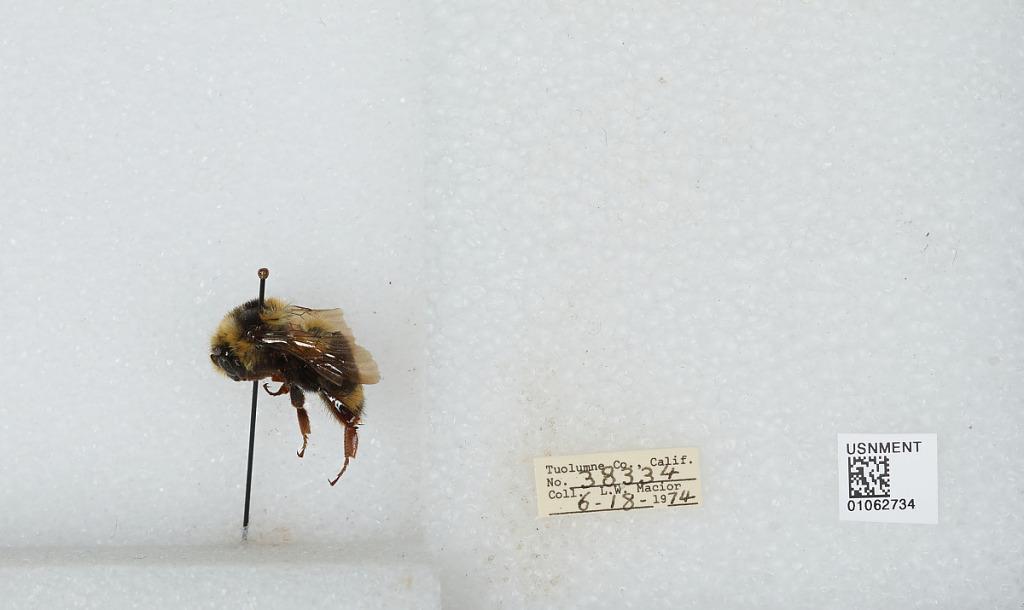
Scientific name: Bombus bifarius nearcticus
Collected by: L. Macior
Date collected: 1974-6-18
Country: United States
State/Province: California
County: Tuolumne
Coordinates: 38.02, -119.94